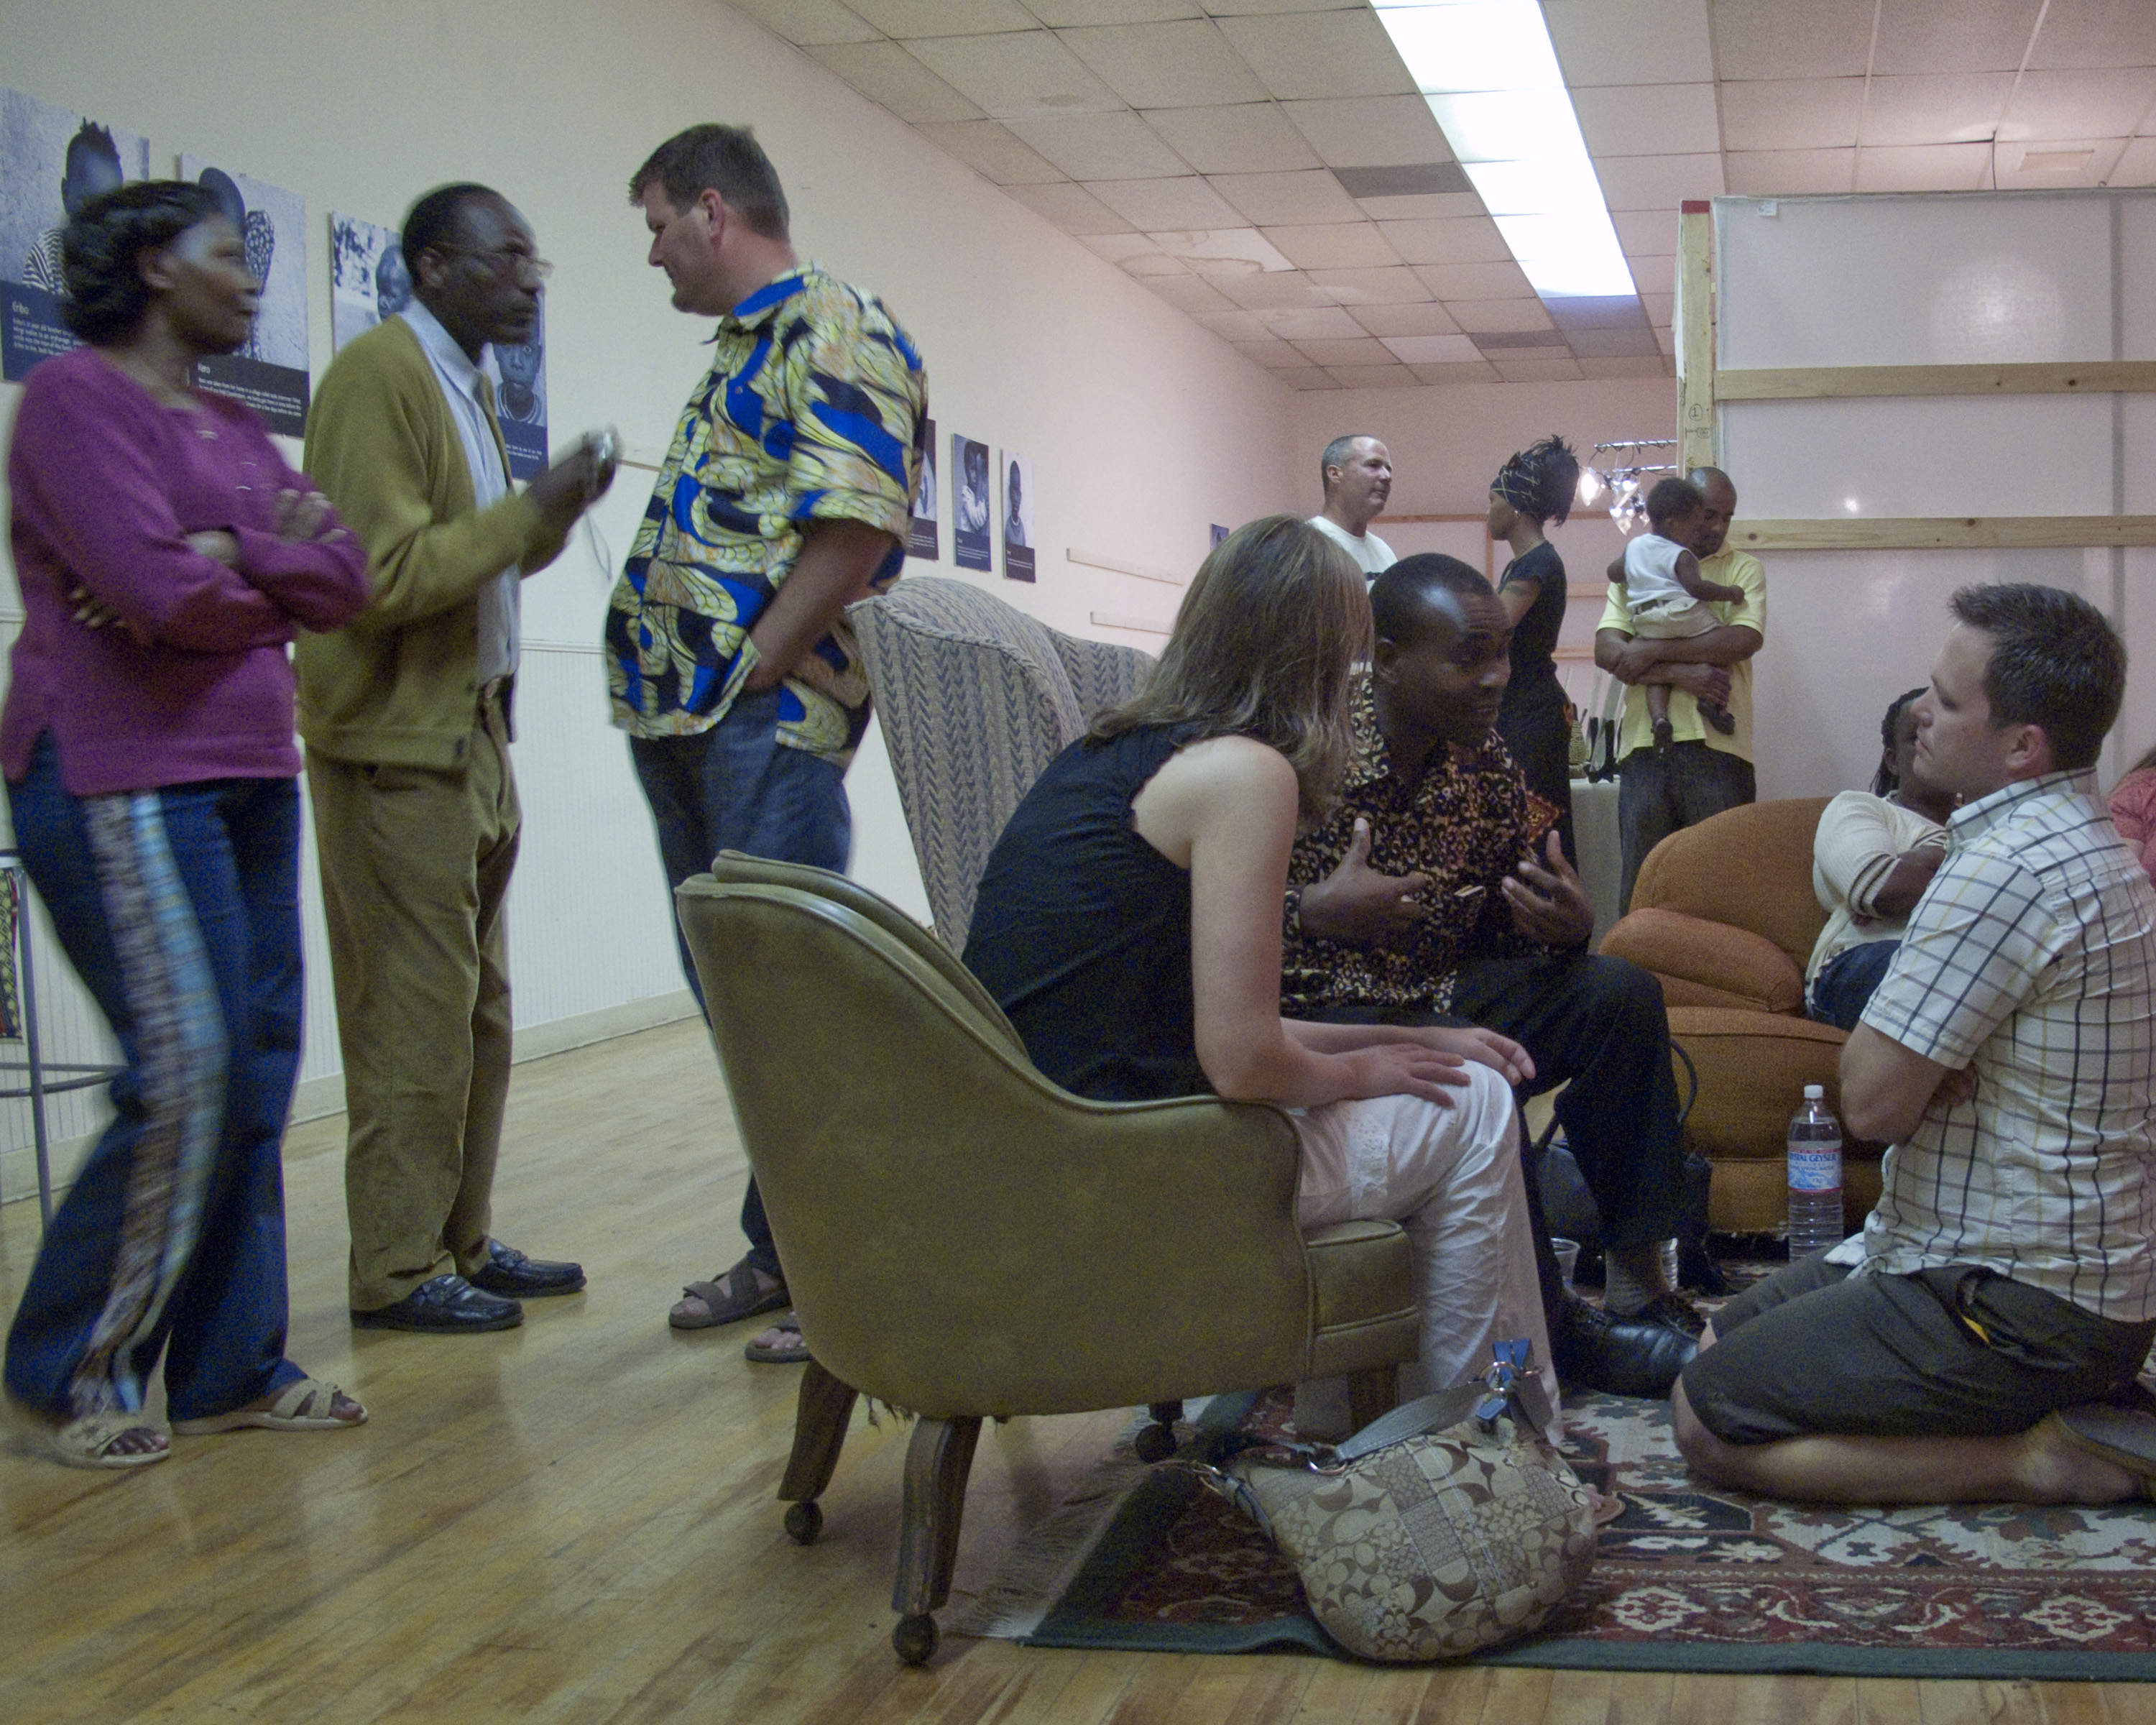
person, people, youth, community, sacramento, vox, 2ndsaturday, social group